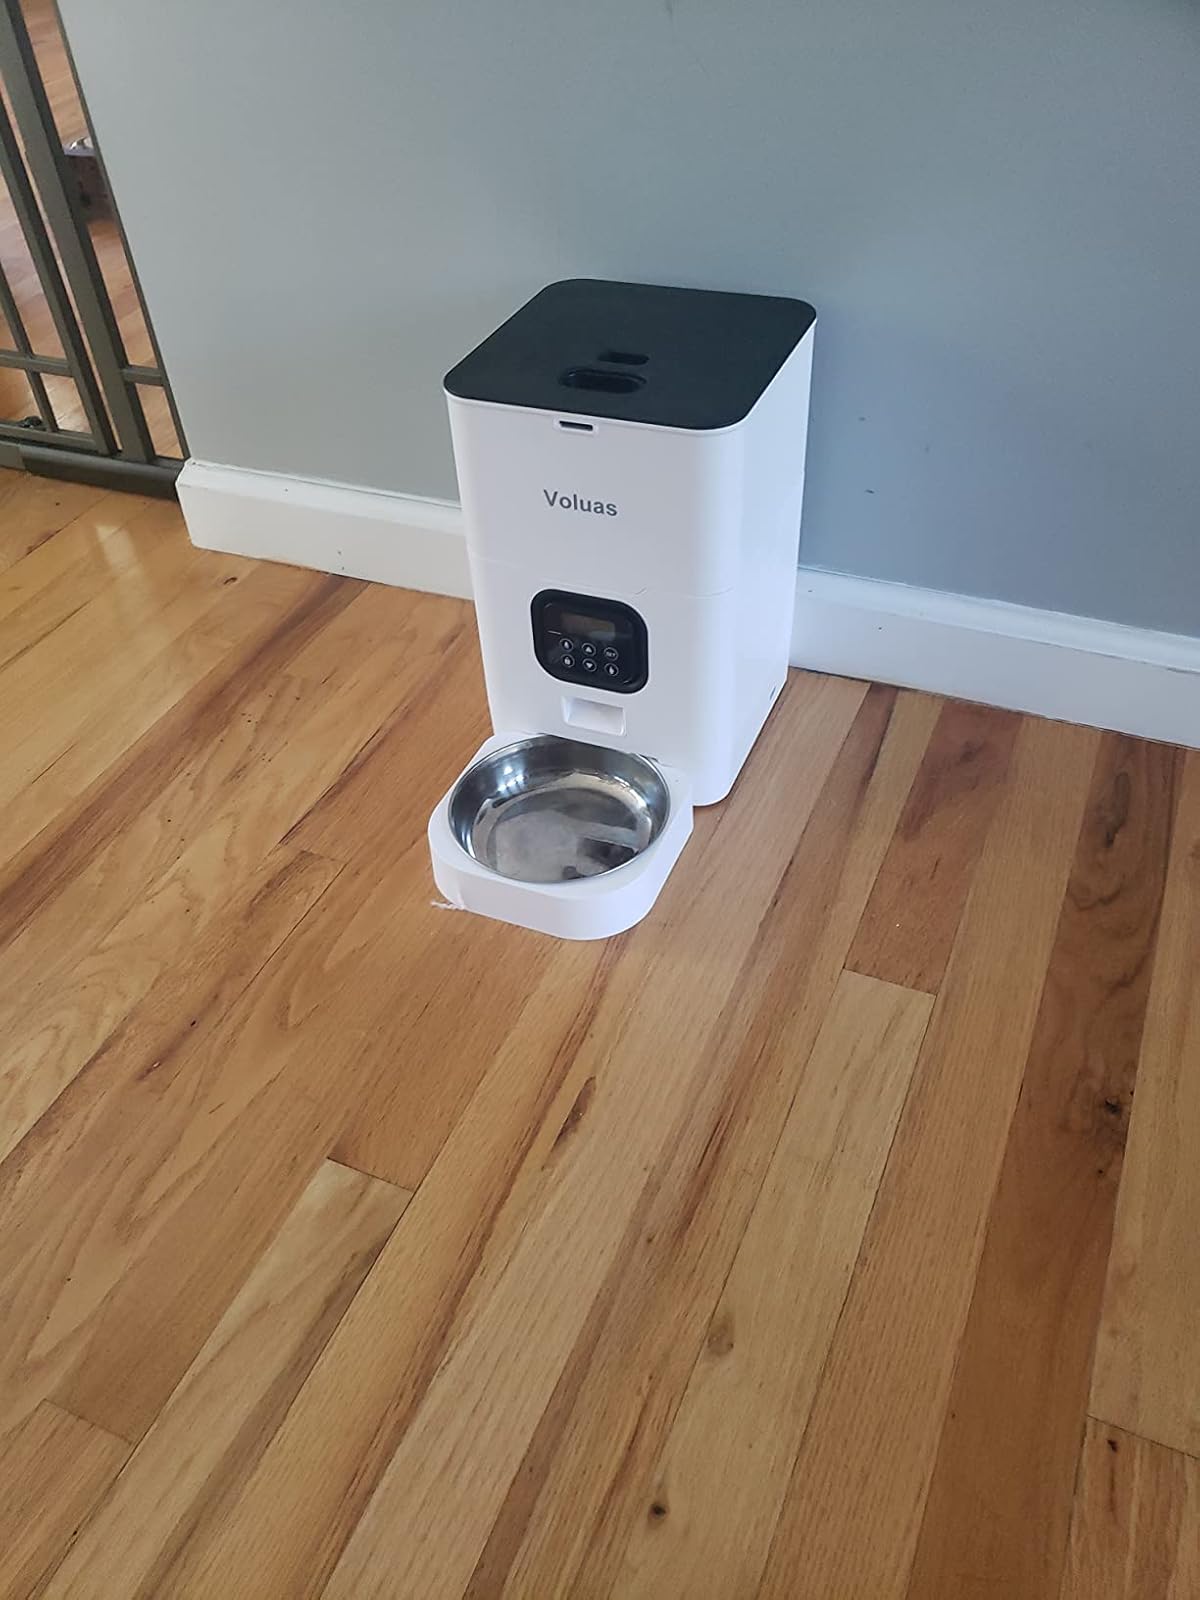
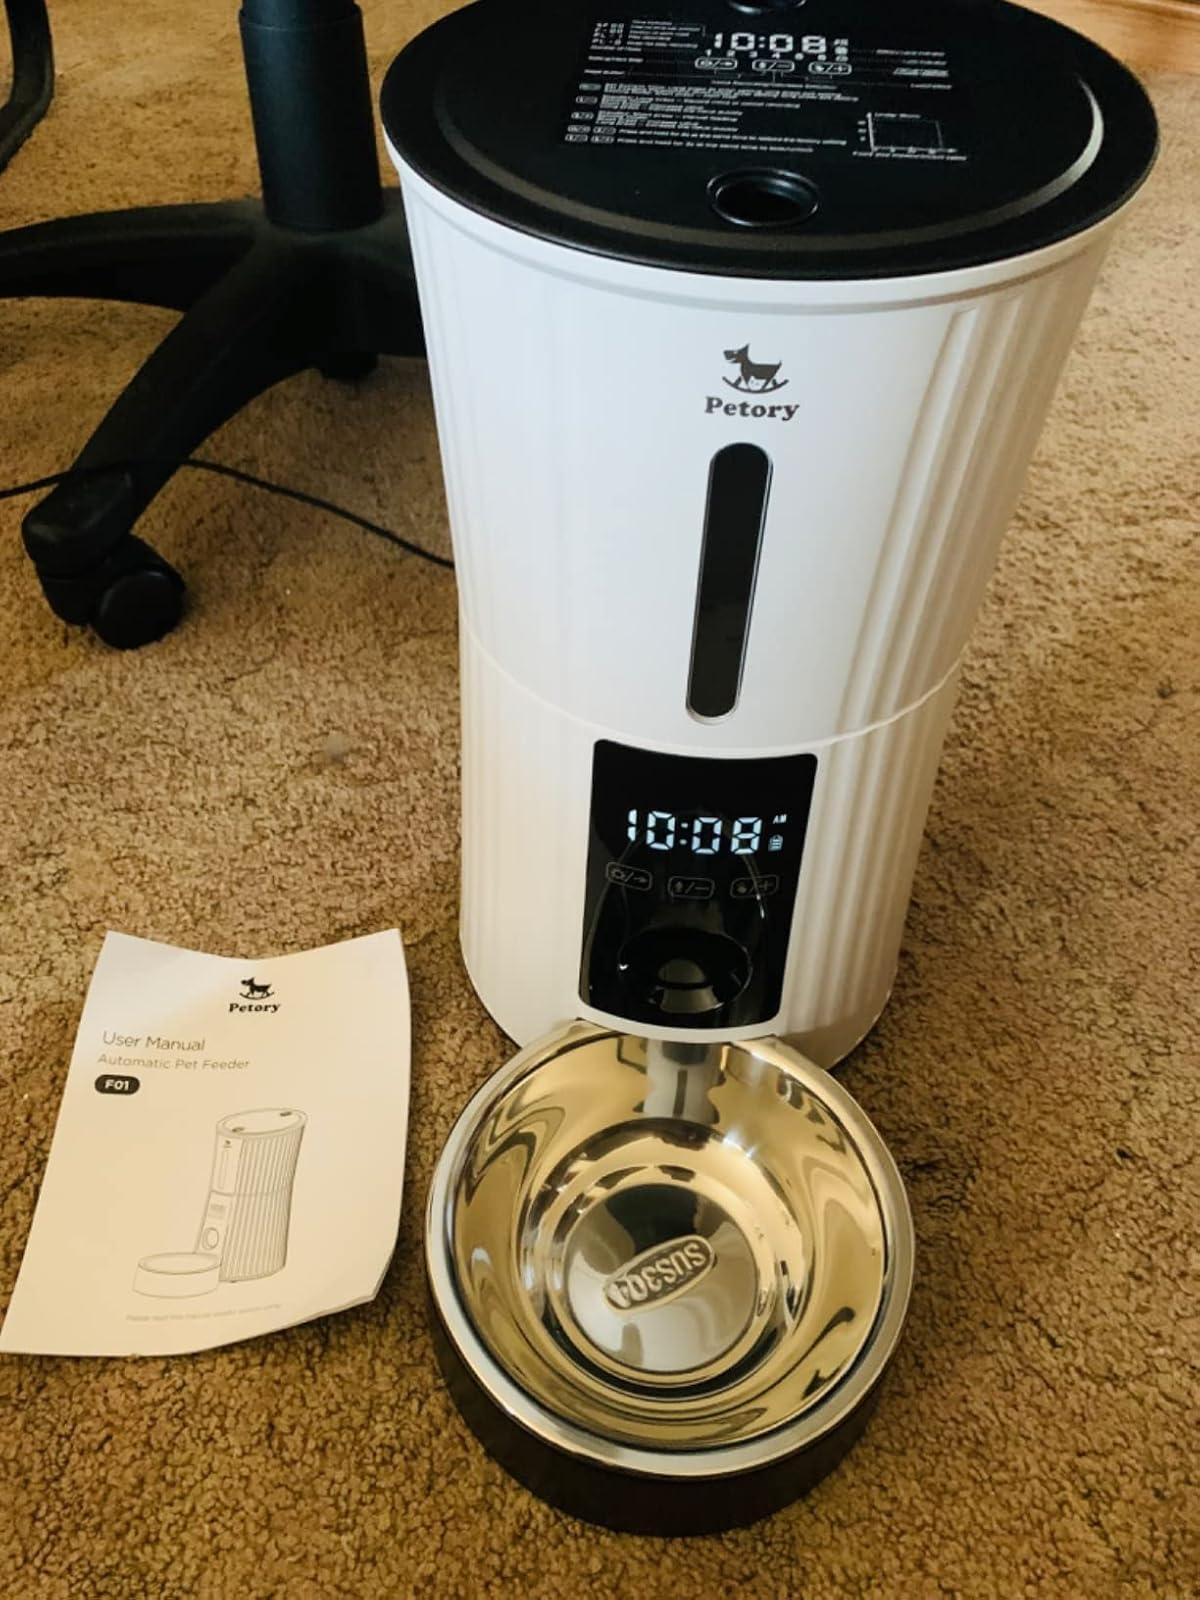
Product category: items_feeder
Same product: no